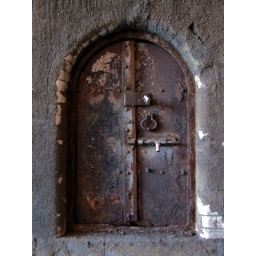
Natural light on service door under York road flyover, Leeds